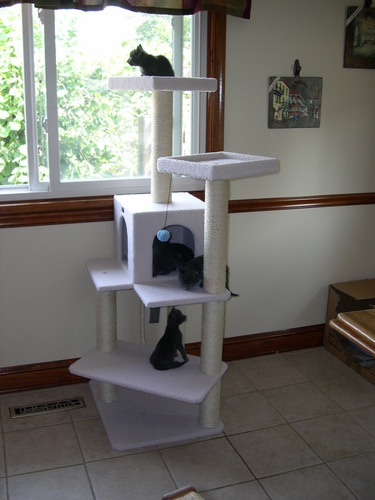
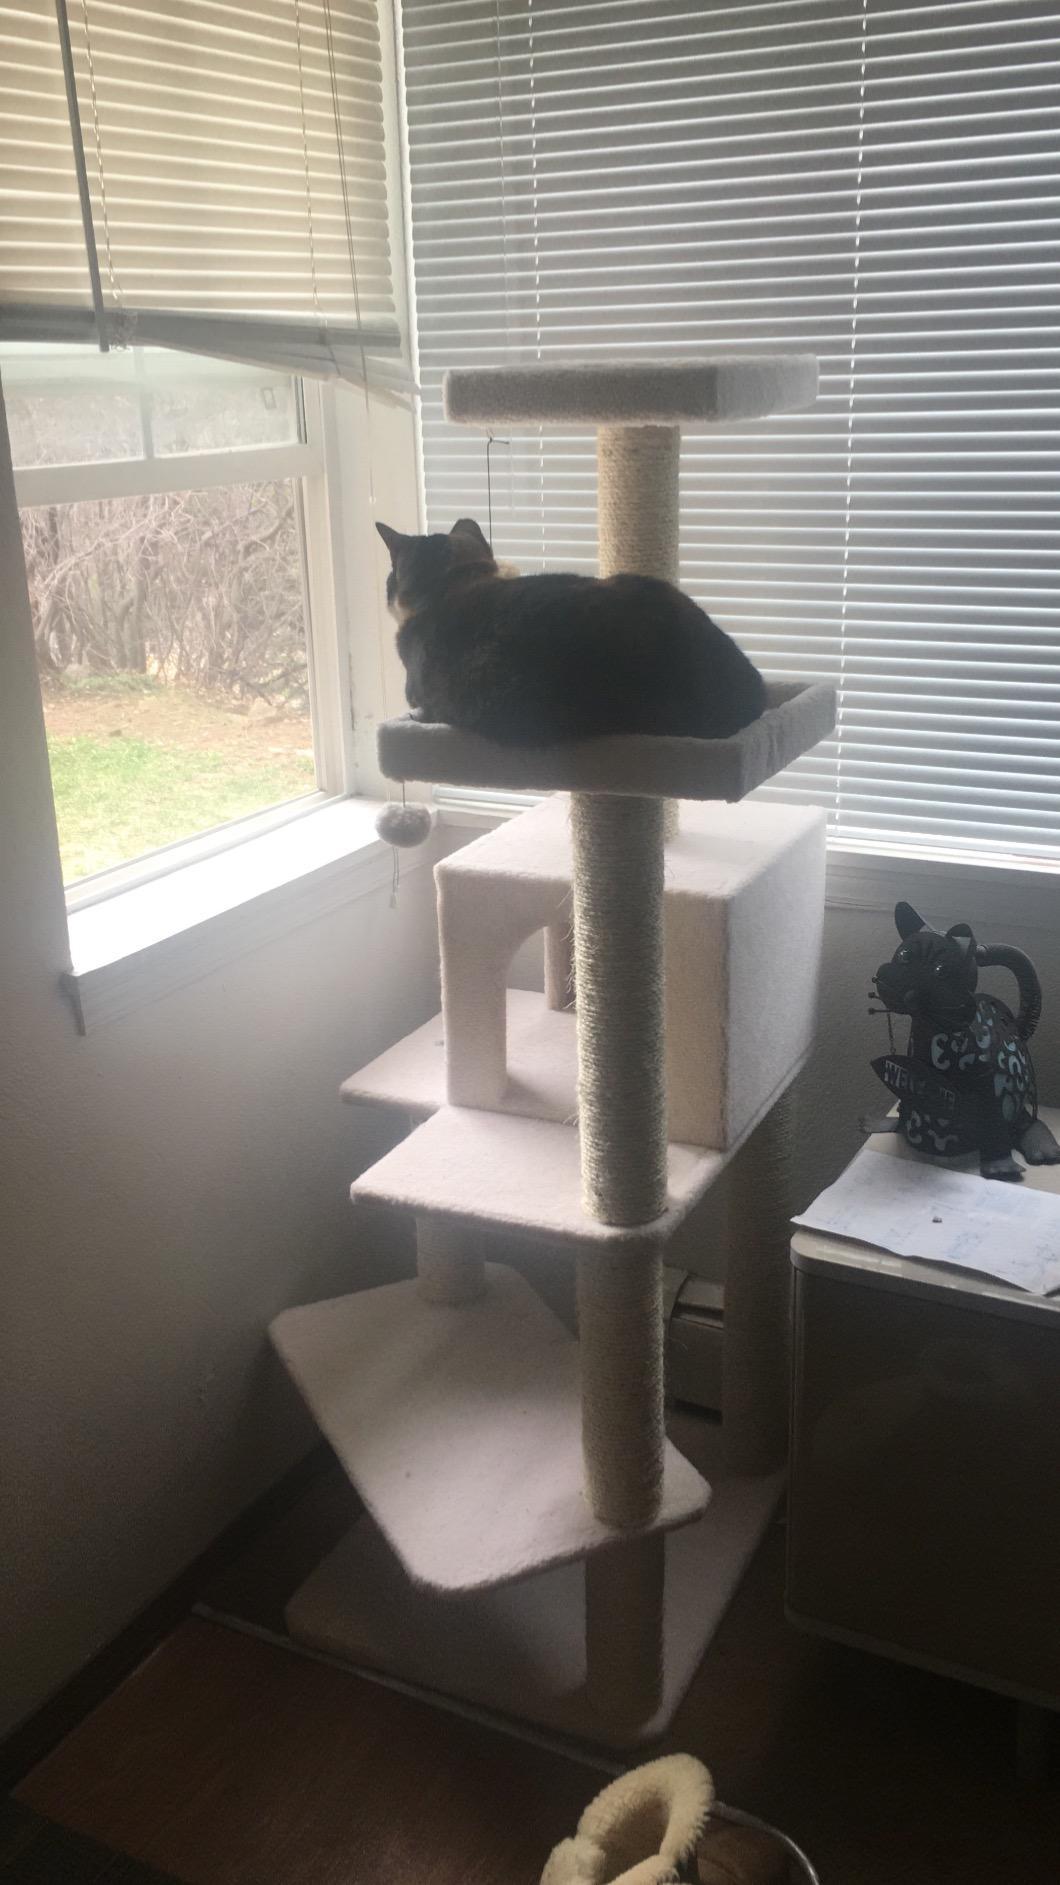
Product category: items_cat tree
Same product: yes